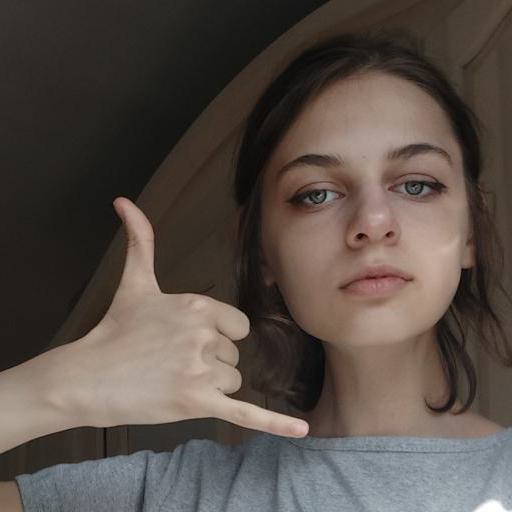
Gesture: call